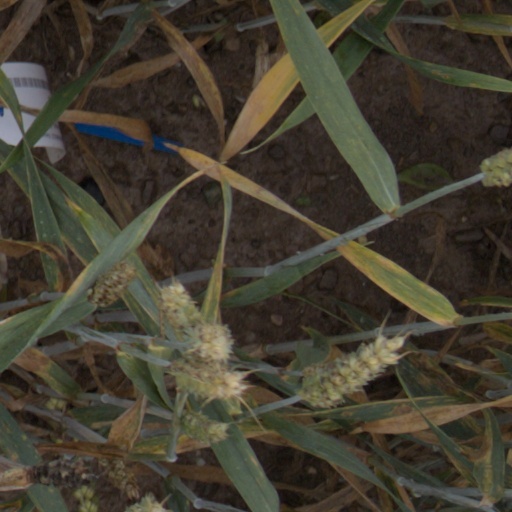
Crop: wheat